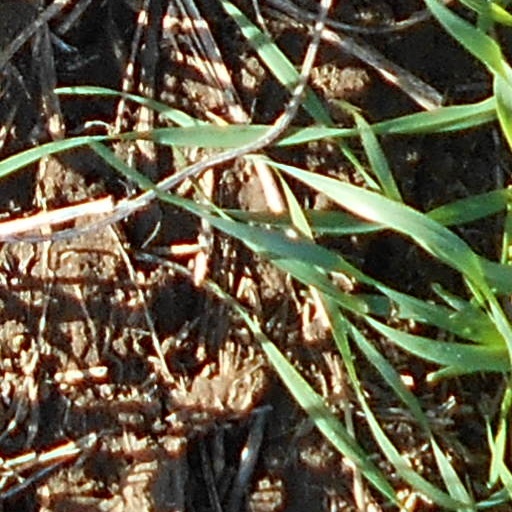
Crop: wheat